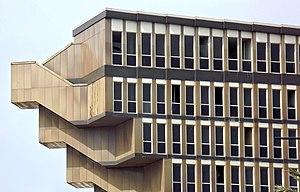
Ancien hotel du lac